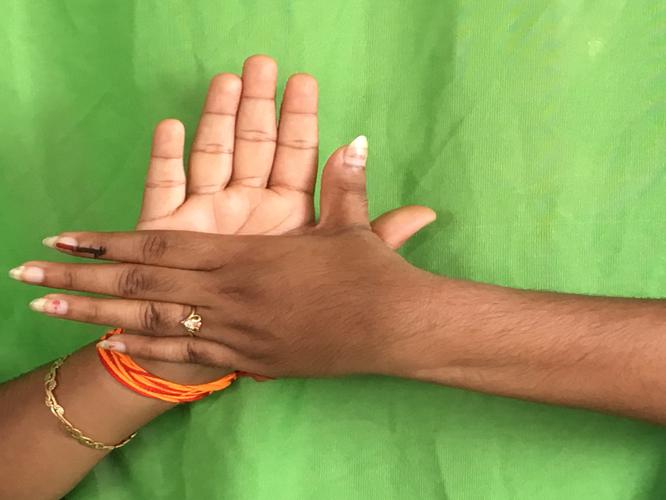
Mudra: Chakra
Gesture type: double_hand